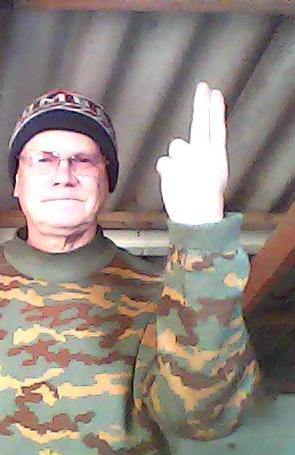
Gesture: two_up_inverted